Carbondale, Illinois

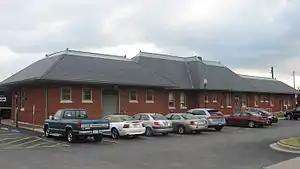
The former Illinois Central Railroad depot in Carbondale

Amtrak Train 59, the southbound "City of New Orleans", departs Carbondale daily with service to Memphis, Jackson, and New Orleans (and intermediate stations). Amtrak Train 58, the northbound "City of New Orleans", departs Carbondale daily with service to Centralia, Effingham, Mattoon, Champaign-Urbana, Kankakee, Homewood, and Chicago.